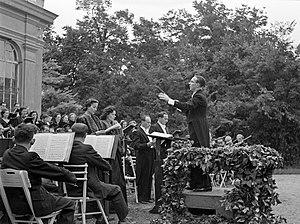
Magda László, née le 14 juin 1912 en Hongrie et morte le 2 août 2002, est une soprano spécialiste des opéras du XXᵉ siècle. Elle a interprété et enregistré de nombreuses pièces de musique classique : lieder, musique religieuse et opéras.